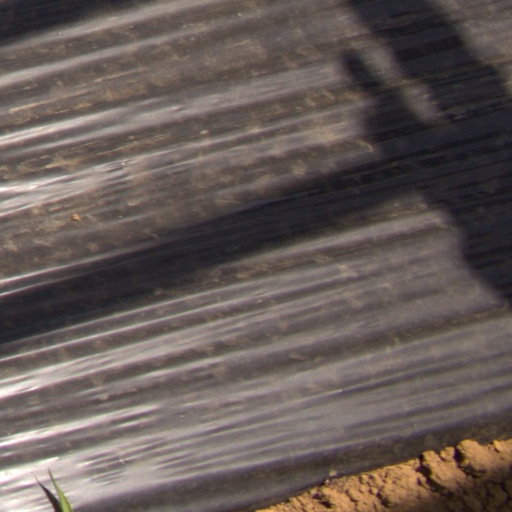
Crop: Jerusalem artichoke